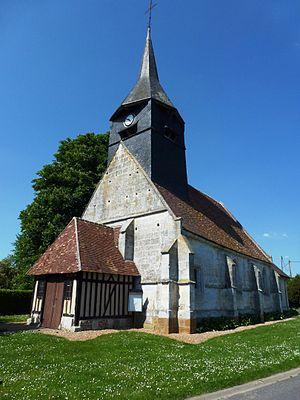
Tilleul-Dame-Agnès est une commune française située dans le département de l'Eure, en région Normandie.